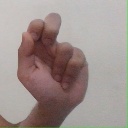
अक्षर: ढ